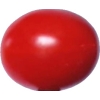
Label: tomato_cherry_red